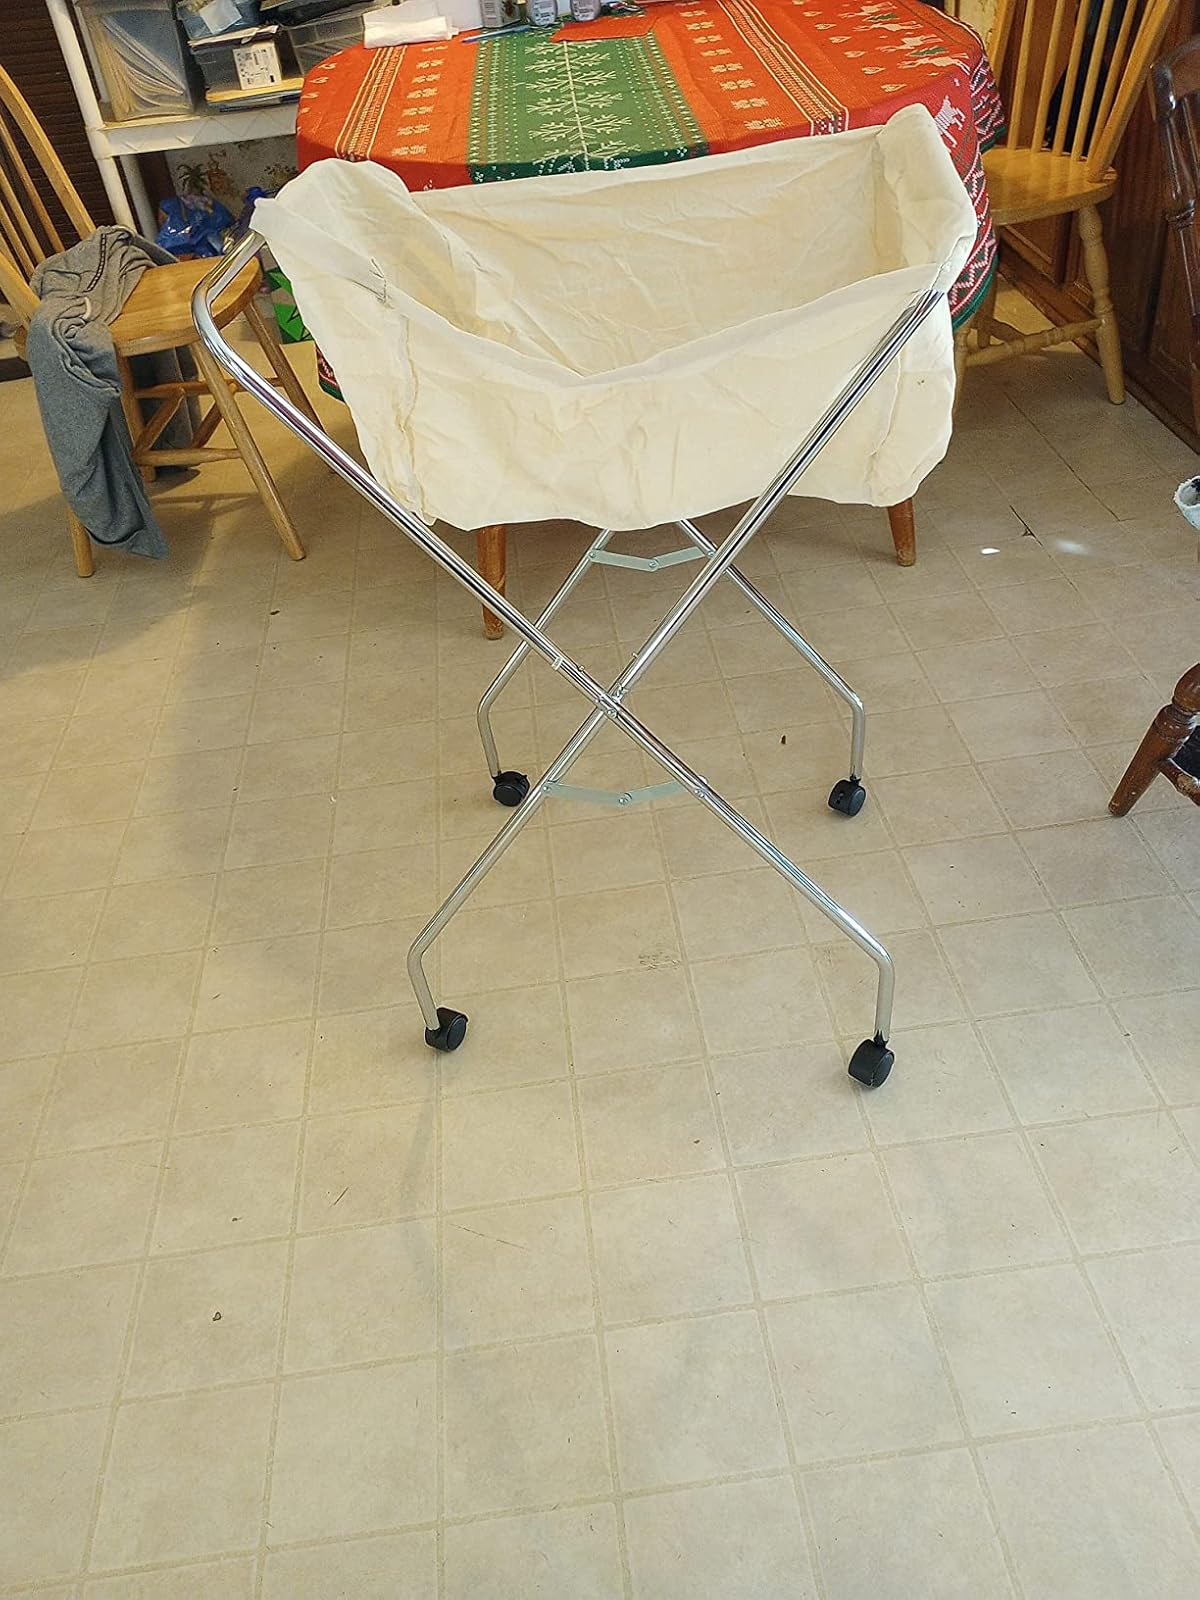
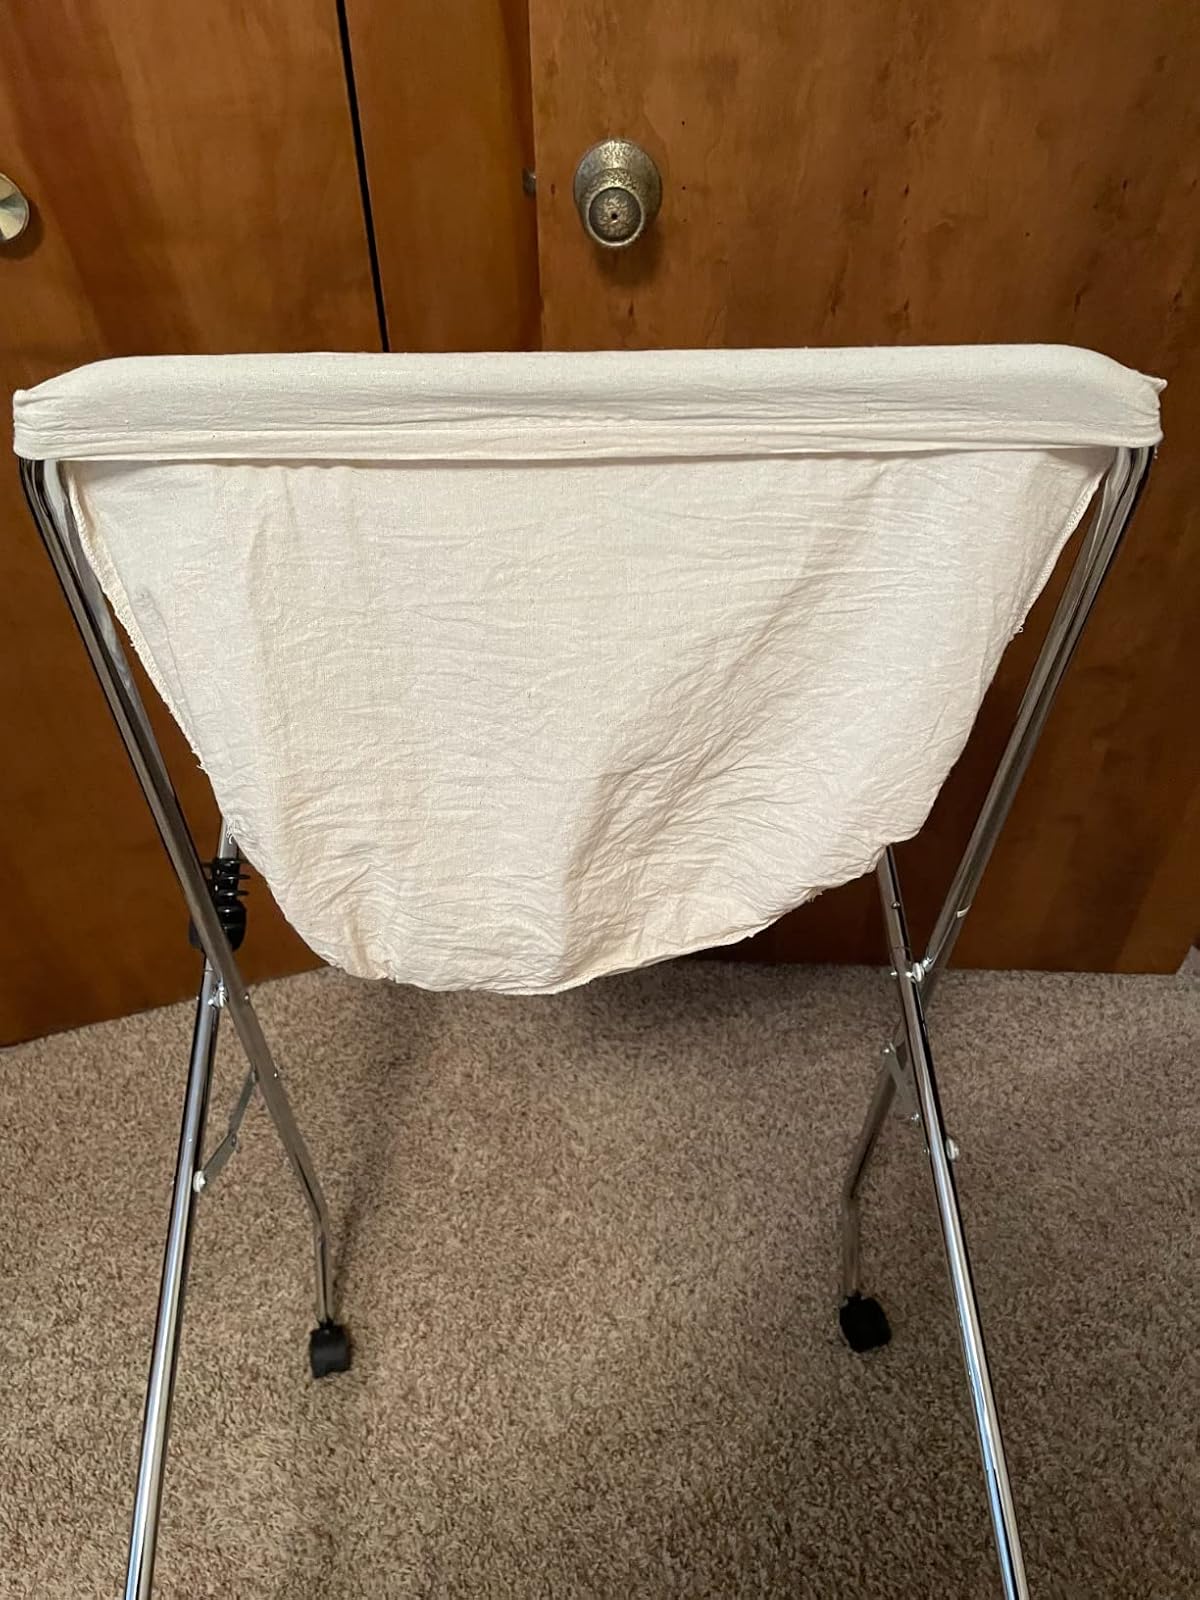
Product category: items_hamper
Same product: yes